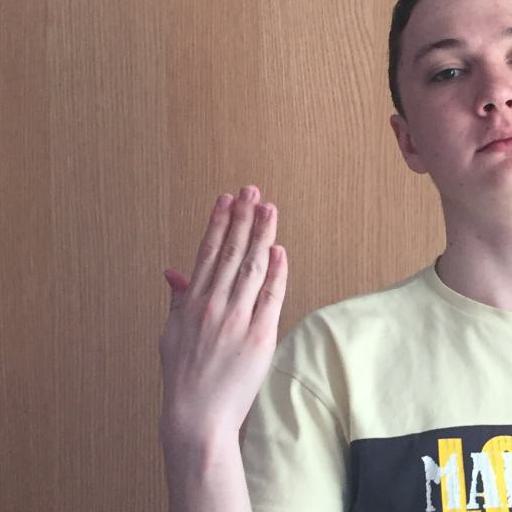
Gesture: stop_inverted